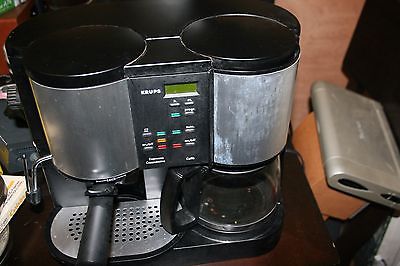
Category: coffee maker